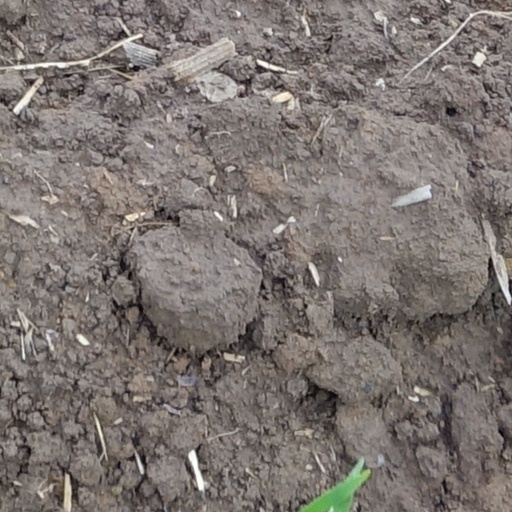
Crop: wheat